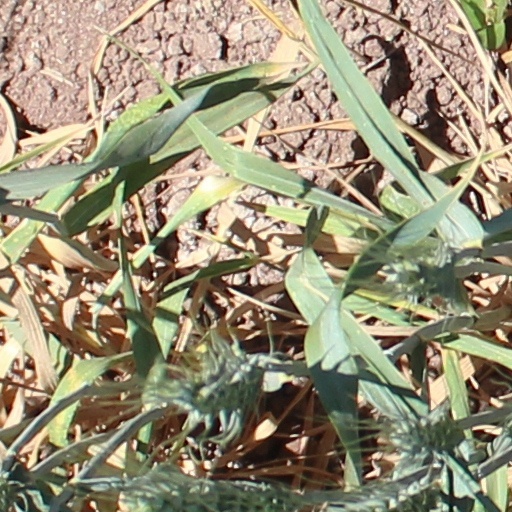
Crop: wheat